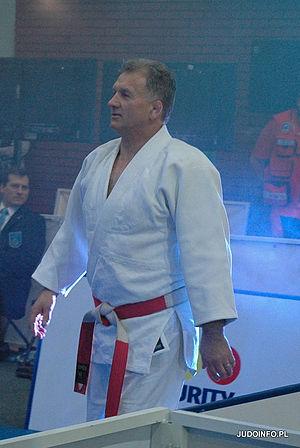
Adam Adamczyk est un judoka polonais.